Vic Vargas

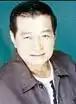

Jose Maria Marfori Asuncion (March 28, 1939 – July 19, 2003), better known by his stage name Vic Vargas, was a Filipino film actor and judoka.